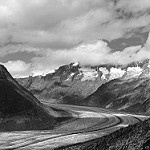
Label: B & W